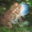
Label: frog